ICE 1

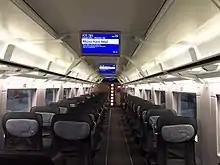
Refurbished 1st class interior

Starting from 2019 all ICE 1 trainsets will receive a second major overhaul to stay in service until at least 2030. The first of these refurbished sets was finished in April 2020, and is used in passenger service since June of the same year. Changes include: